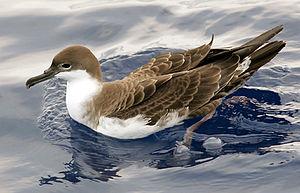
Tristan da Cunha est un groupe d'îles de l'océan Atlantique faisant partie du territoire britannique d'outre-mer de Sainte-Hélène, Ascension et Tristan da Cunha.
La France compte plus de 570 espèces d'oiseaux sur son territoire. La liste qui suit ne concerne que les espèces de France métropolitaine, par ordre et famille.
Cette liste de la faune française regroupe les espèces de Aequornithes peuplant la France métropolitaine.
Le Puffin majeur, aussi appelé Grand puffin, est une espèce d'oiseau marin de la famille des Procellariidae. Il réalise tous les ans une grande migration transéquatoriale, au cours de laquelle il effectue le grand tour de l'Atlantique, du Sud au Nord, puis du Nord au Sud.